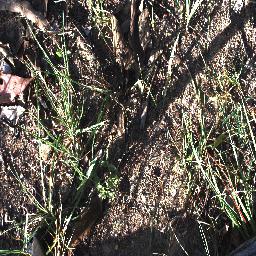
Label: negative